Answer in natural language. Which object is closer to the camera taking this photo, beautiful wall painting or brown colour desk lisabo? Choose between the following options: beautiful wall painting or brown colour desk lisabo
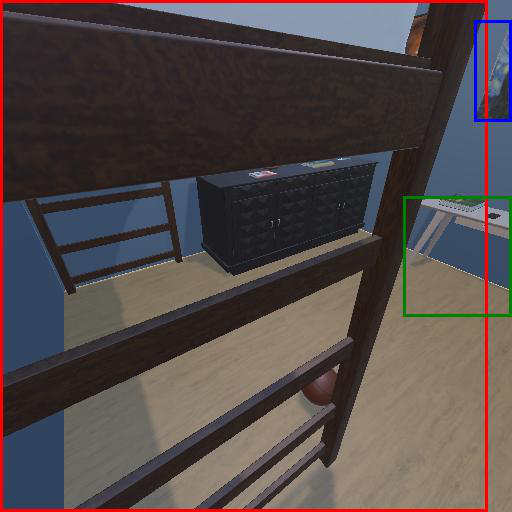
<answer>brown colour desk lisabo</answer>